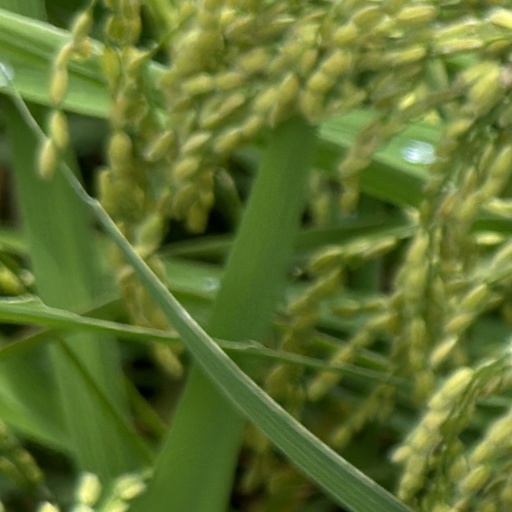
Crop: rice